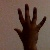
The image shows a hand gesture representing the number 5 in Indian Sign Language.